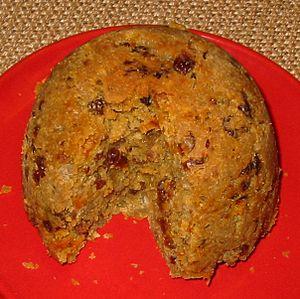
Le Christmas pudding, ou pudding de Noël, est un dessert de type pudding traditionnellement servi le jour de Noël au Royaume-Uni, en Irlande et dans quelques endroits du Nord de la France, notamment dans le Boulonnais. Originaire d'Angleterre, il est parfois nommé « plum pudding », terme plus général qui peut aussi faire référence à d'autres sortes de puddings bouillis contenant des fruits secs. Il se prépare la veille du jour de dégustation.